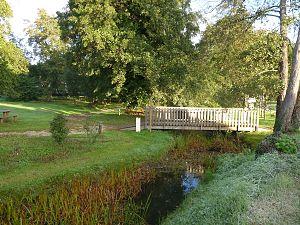
Espace vert et ruisseau (le Meudon, affluent de la Saye, l'Isle, la Dordogne), bourg de Bedenac, Charente-Maritime, France
Bedenac est une commune du Sud-Ouest de la France, située dans le département de la Charente-Maritime.